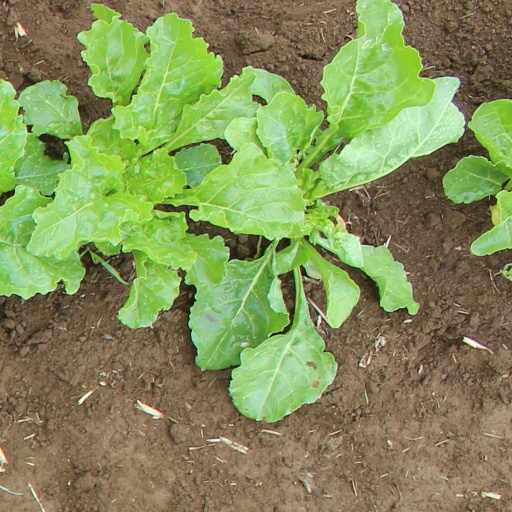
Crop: sugar beet